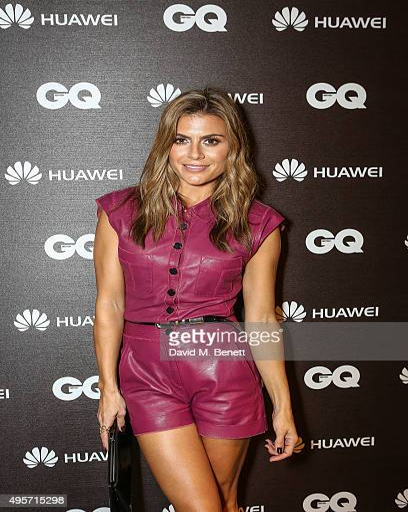
tv personality at the event